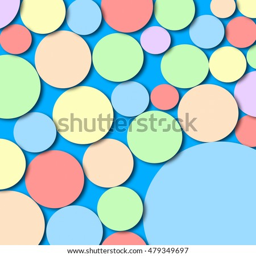
an abstract digital drawing featuring circles in a combination of softer tones with a blue background .